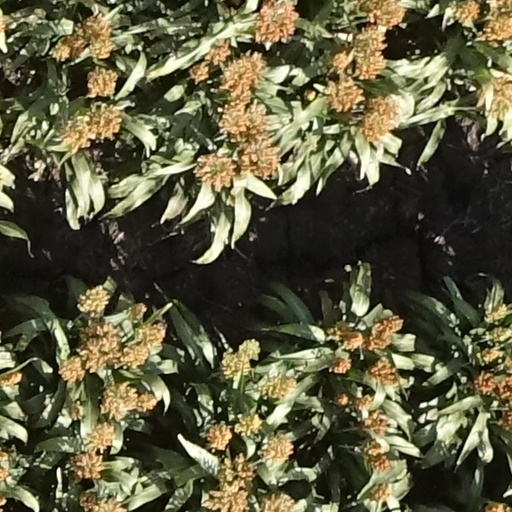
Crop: sorghum